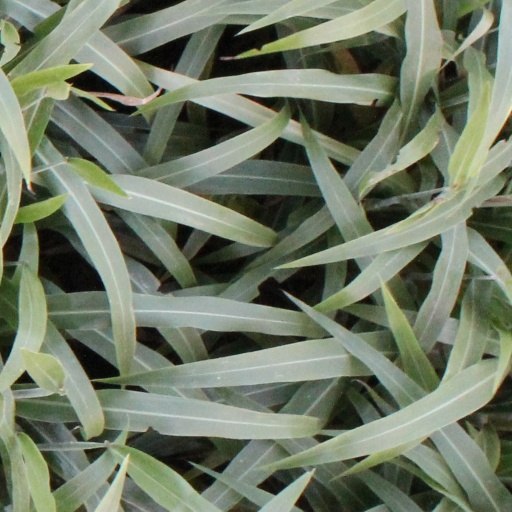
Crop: sorghum